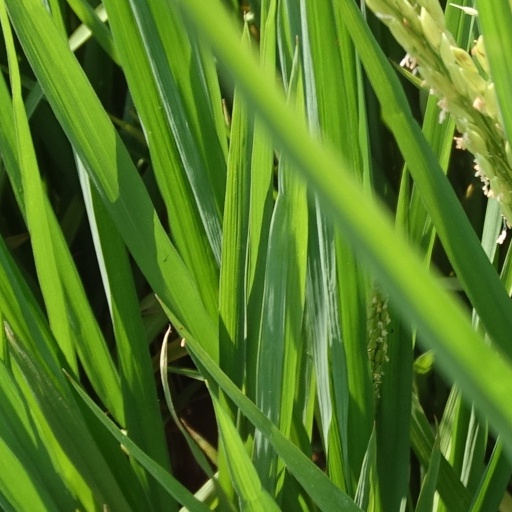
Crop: rice